Della Davidson

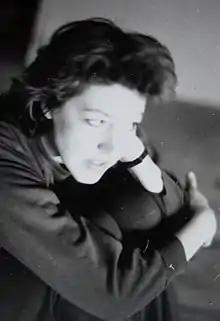
Photo from the 1980s

Mary Adele "Della" Davidson (1951/1952 – March 13, 2012) was an American modern dancer, choreographer, and dance professor at the University of California, Davis Department of Theatre and Dance.